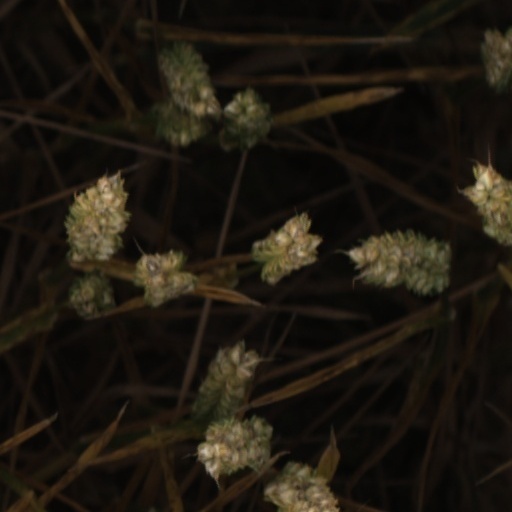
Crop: wheat